Lou de Palingboer

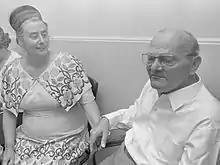
Mientje and Lou Voorthuijzen (1967)

Lou de Palingboer (19 February 1898 - 23 March 1968) was the founder and figurehead of a new religious movement in the Netherlands.